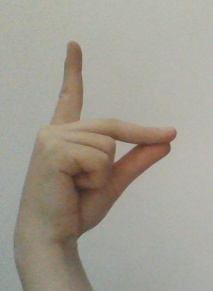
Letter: ta